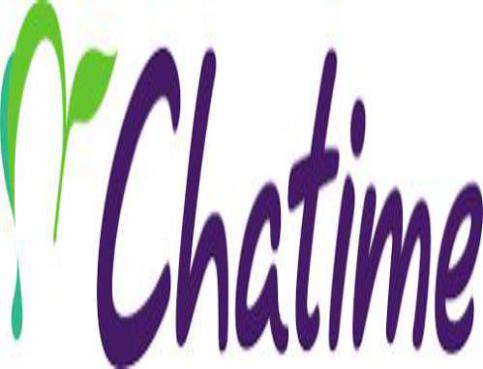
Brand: chatime
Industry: Food